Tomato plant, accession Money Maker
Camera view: vertical (180 deg); turntable rotation: 60 degrees
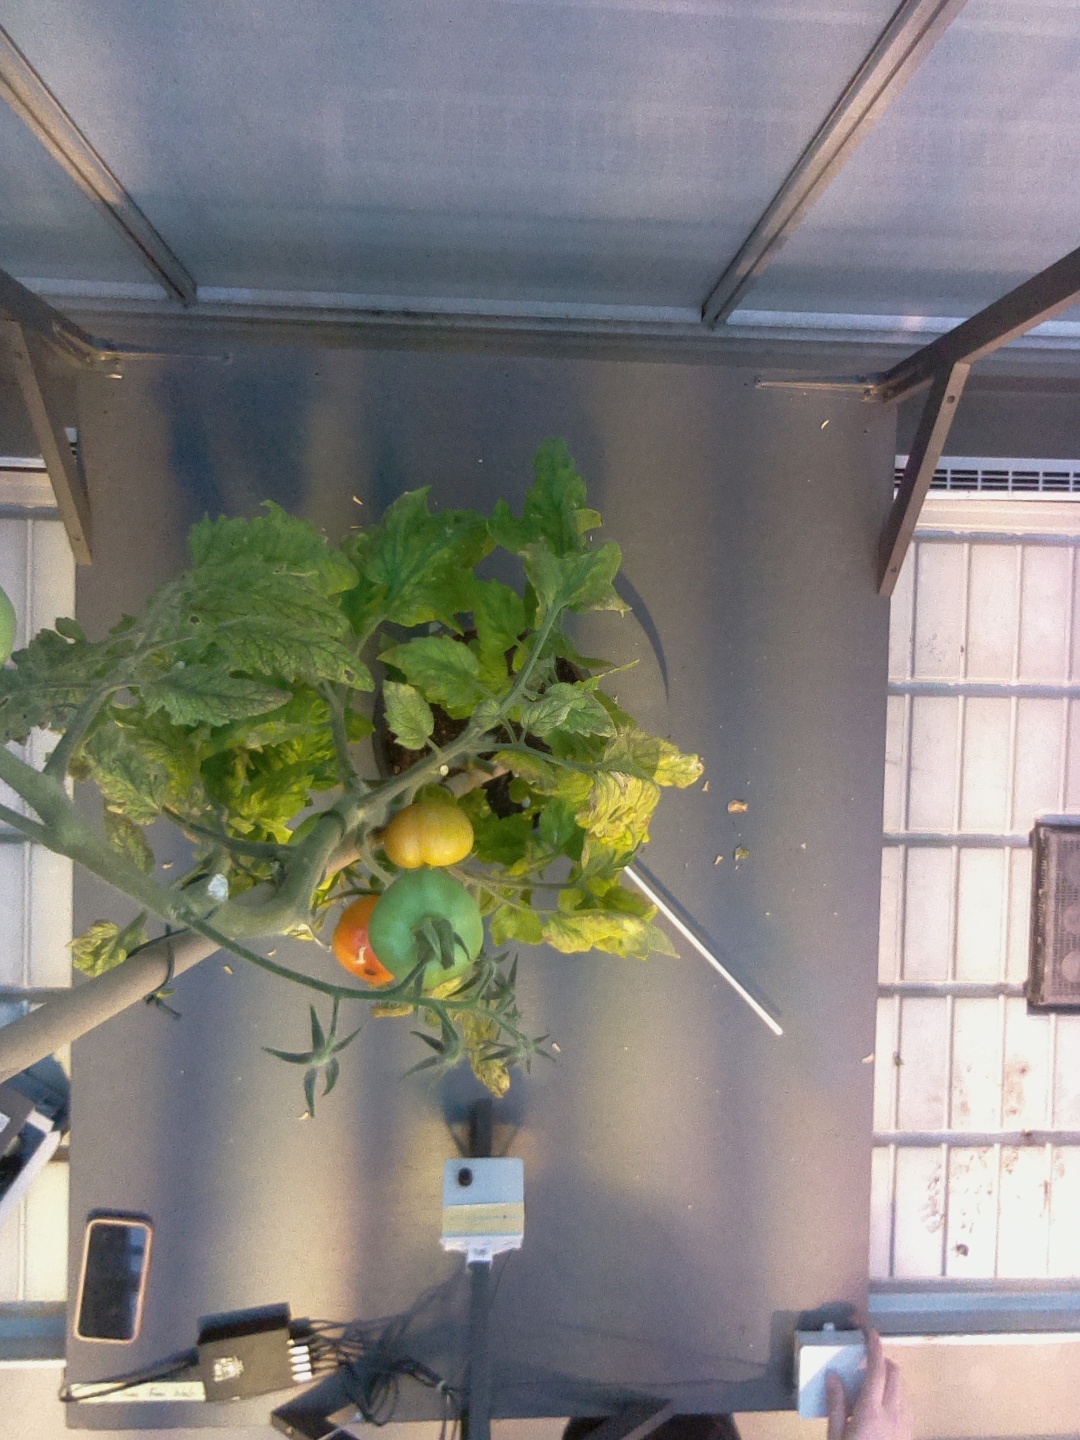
BBCH growth stage 80: fruits start showing typical ripe color (orange -> red)